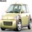
Label: automobile